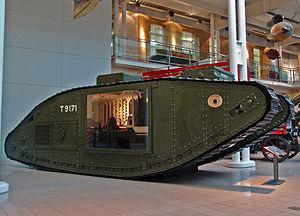
Sir Winston Churchill [ˈwɪnstin ˈtʃɜːtʃɪl], né le 30 novembre 1874 à Woodstock et mort le 24 janvier 1965 à Londres, est un homme d'État britannique. Sa ténacité face au nazisme, son action décisive en tant que Premier ministre du Royaume-Uni durant la Seconde Guerre mondiale, joints à ses talents d'orateur et à ses bons mots, ont fait de lui un des hommes politiques les plus reconnus du XXᵉ siècle. Ne disposant pas d'une fortune personnelle, il tire l'essentiel de ses revenus de sa plume. Ses dons d'écriture seront couronnés à la fin de sa vie par le prix Nobel de littérature. Il est également un peintre estimé.